Pembroke Dock railway station

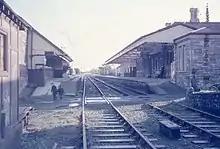
The station in January 1968

It was opened on 8 August 1864 by the Pembroke and Tenby Railway as an extension of their route from to serve the Royal Navy dockyard in the town, though it was not until 1866 that the P&T route finally reached the main line at Whitland. When constructed, the line was notable having been built as standard gauge, not the 7-foot broad gauge used by the Great Western Railway at the time; and so it was isolated from the South Wales Railway main line until 1868, when dual gauge track was laid as far as to meet the standard gauge tracks of the London and North Western Railway. In 1872, the GWR converted all of its lines in the area to standard gauge.